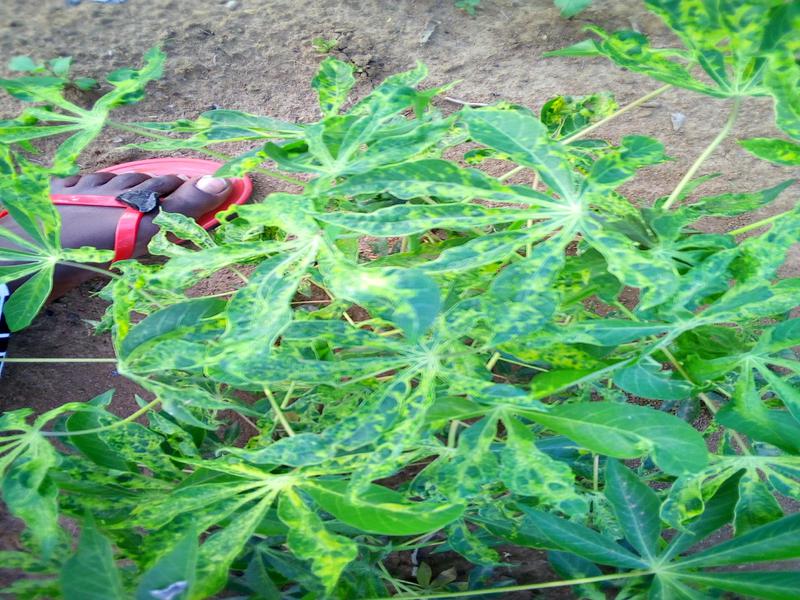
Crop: cassava
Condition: mosaic_disease